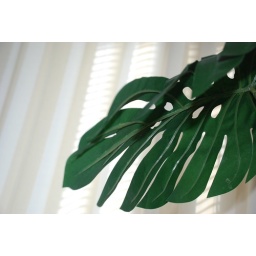
The leaf of a plastic tree against white curtains.